Dendritic spine

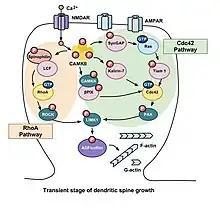
Calcium influx through NMDA receptors activates CAMKII. CAMKII then regulates several other signaling cascades that modulate the activity of the actin-binding proteins cofilin and profilin. These cascades can be divided into two primary pathways, the RhoA and Cdc42 pathways, which are mediated primarily by these members of the Rho family of GTPases. In the transient stage, the signaling cascade caused by synaptic activity results in LIMK1 phosphorylating ADF/cofilin via both the RhoA and Cdc42 pathways, which in turn inhibits the depolymerization of F-actin and increases the volume of the dendritic spine drastically while also inducing LTP.

Murakoshi, Wang, and Yasuda (2011) examined the effects of Rho GTPase activation on the structural plasticity of single dendritic spines elucidating differences between the transient and sustained phases.